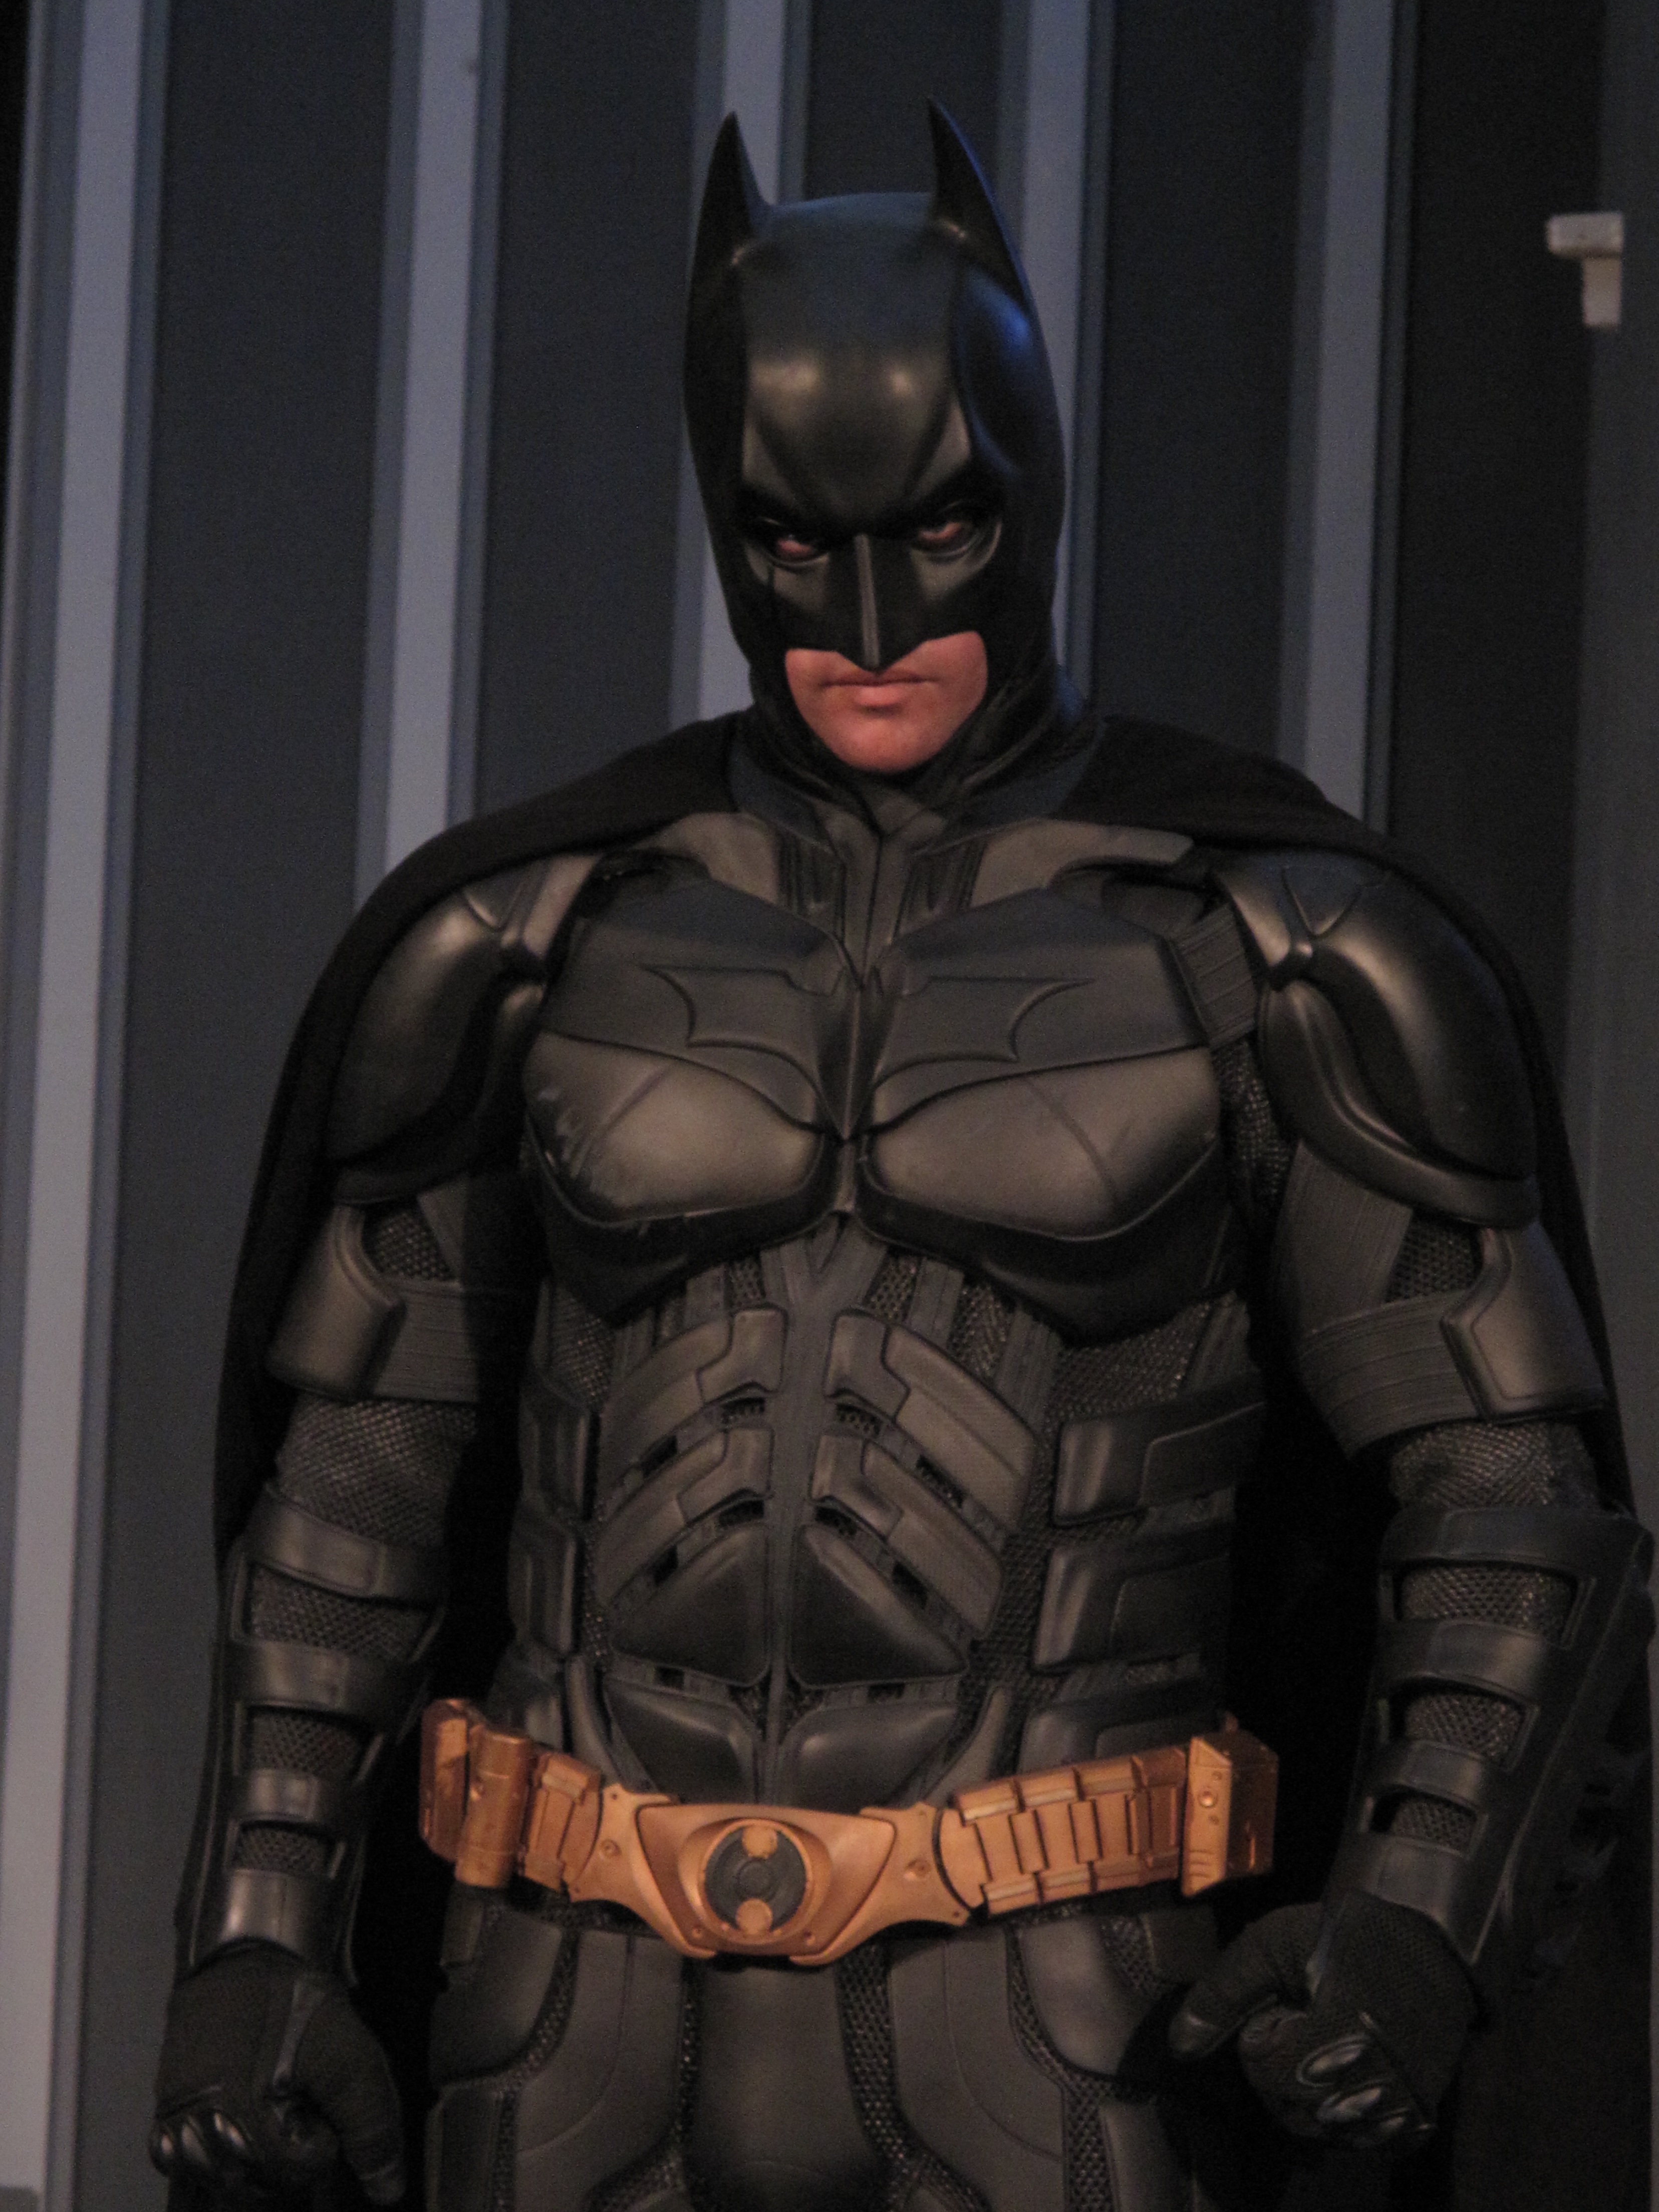
model, batman, action figure, costume, armour, screenshot, fictional character